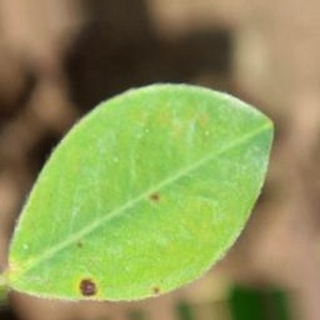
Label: groundnut_early_leaf_spot